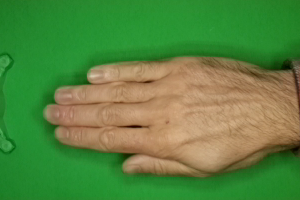
Label: paper